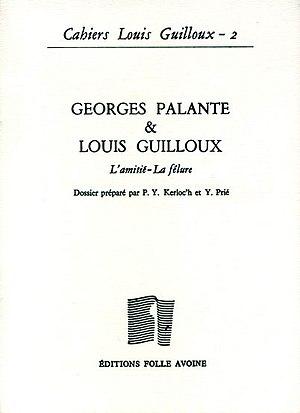
Couv. correspondance GP-LG
Georges Toussaint Léon Palante, né le 20 novembre 1862 à Blangy-les-Arras et mort le 5 août 1925 à Hillion, est un philosophe et sociologue français nietzschéen et libertaire.